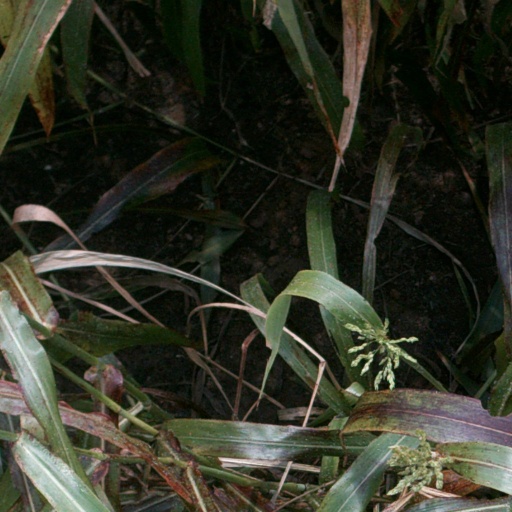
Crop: sorghum